Women of Honor World Championship

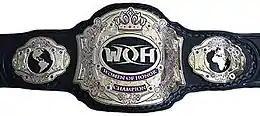
The Women of Honor World Championship belt

The Women of Honor World Championship was a women's professional wrestling championship created and promoted by the American professional wrestling promotion Ring of Honor (ROH).